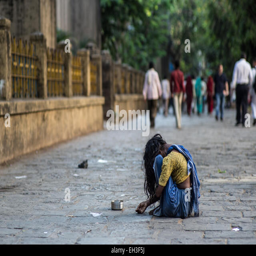
a young girl hiding her face while sitting and begging on the streets